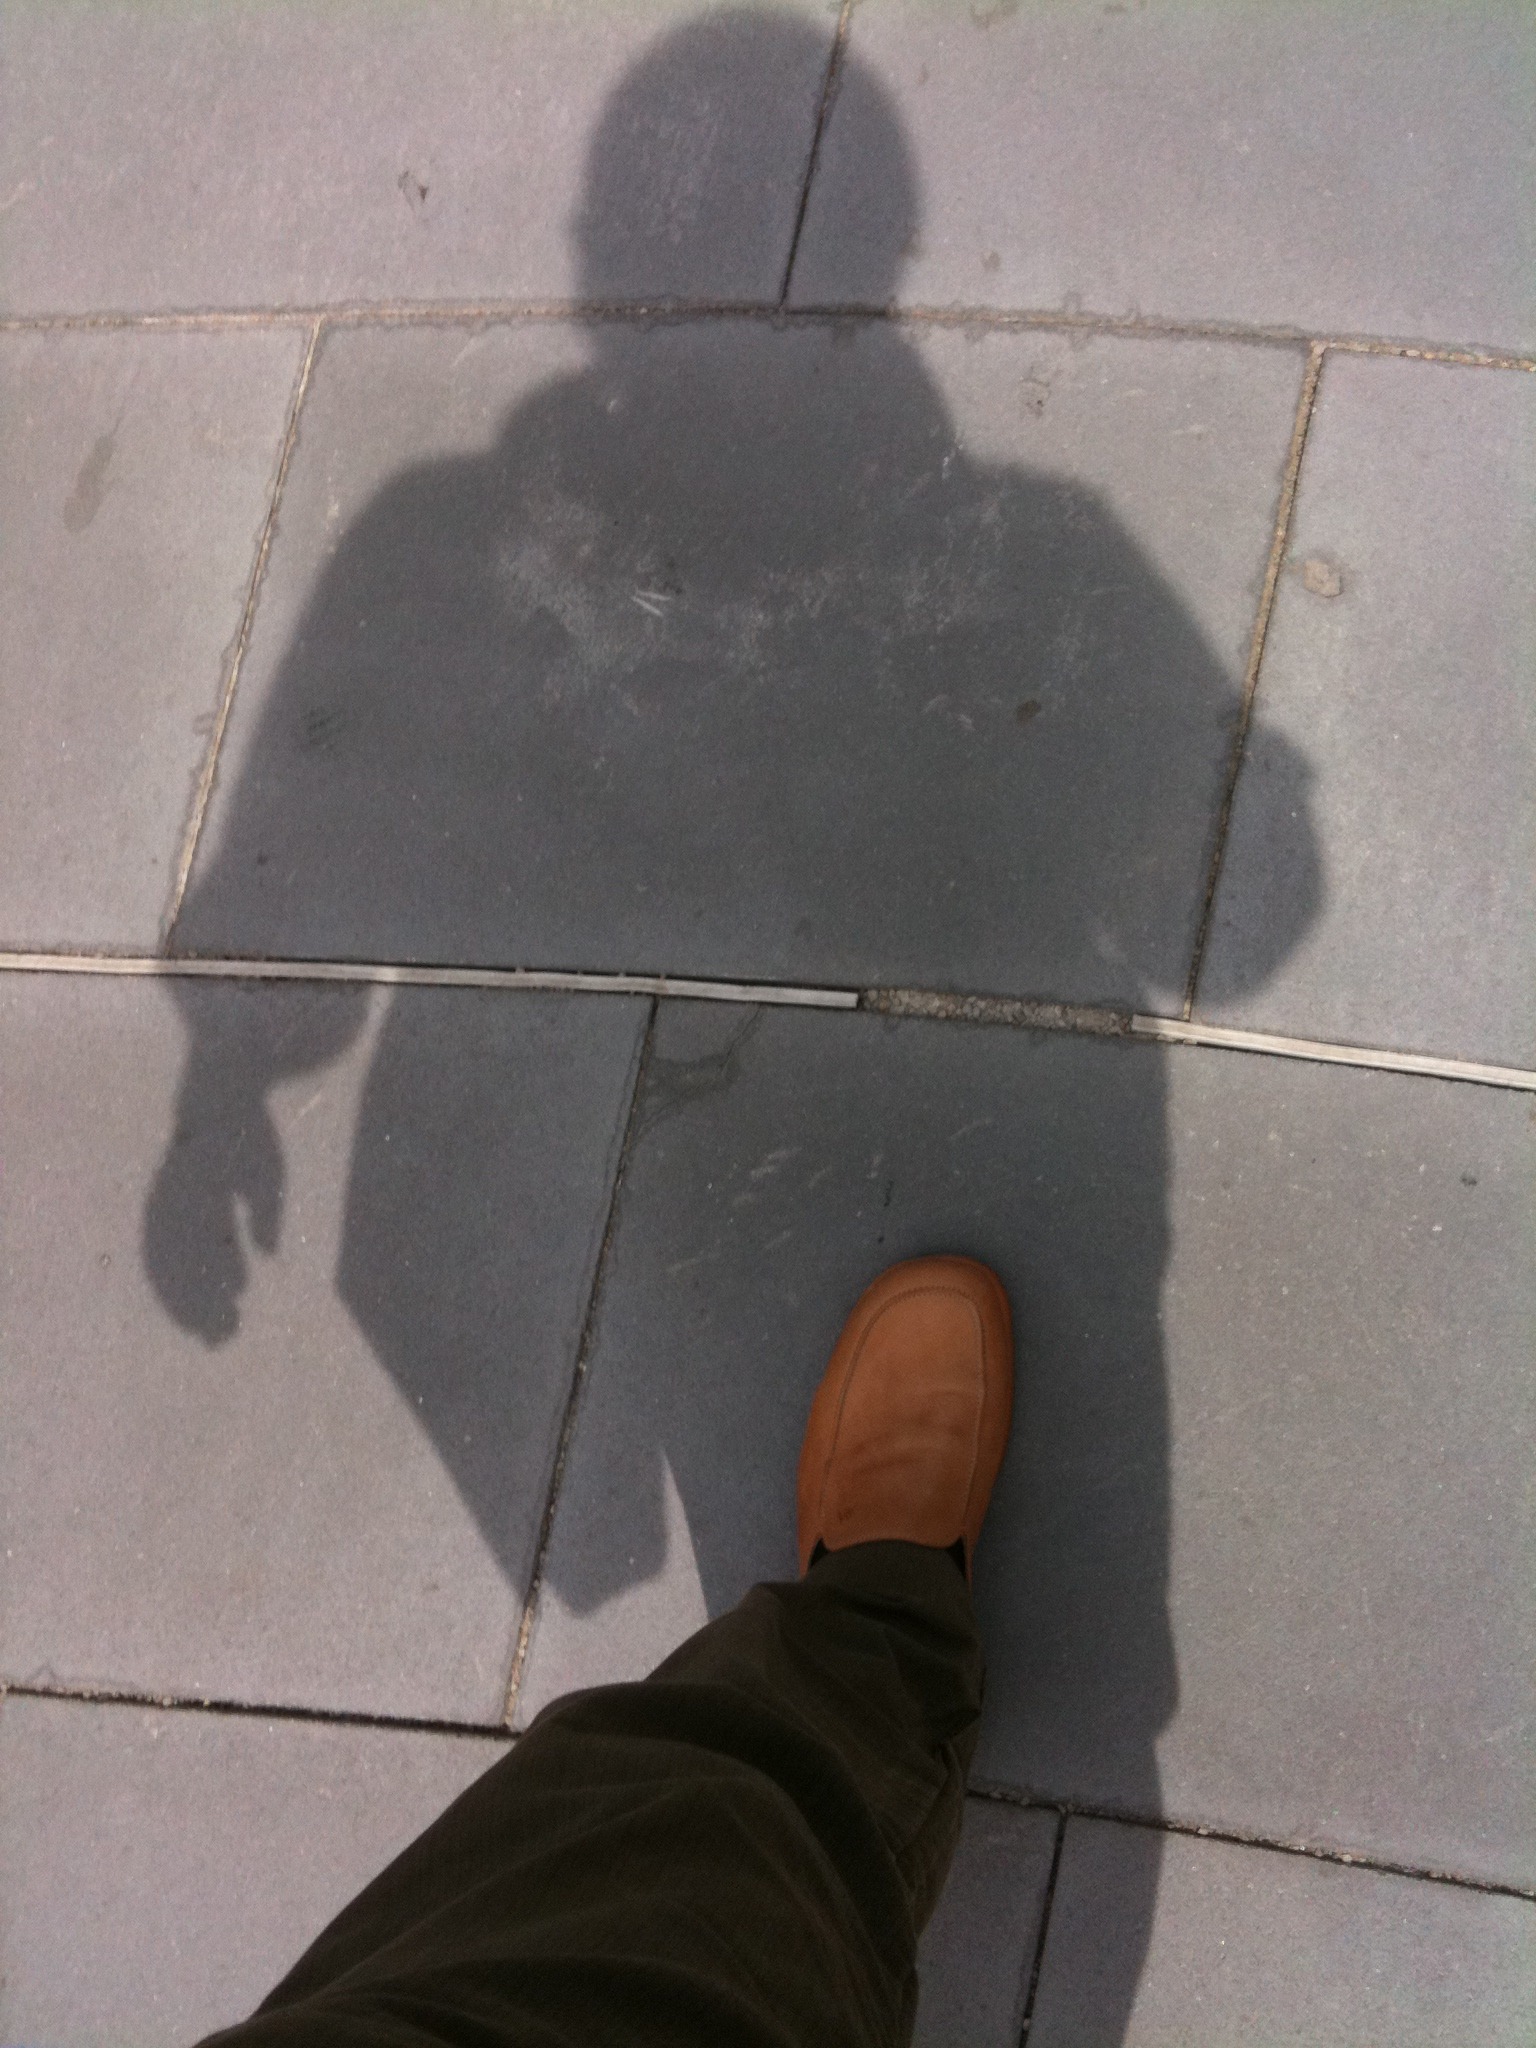
wing, floor, wall, photo, shadow, black, shape, light and shadow, flooring